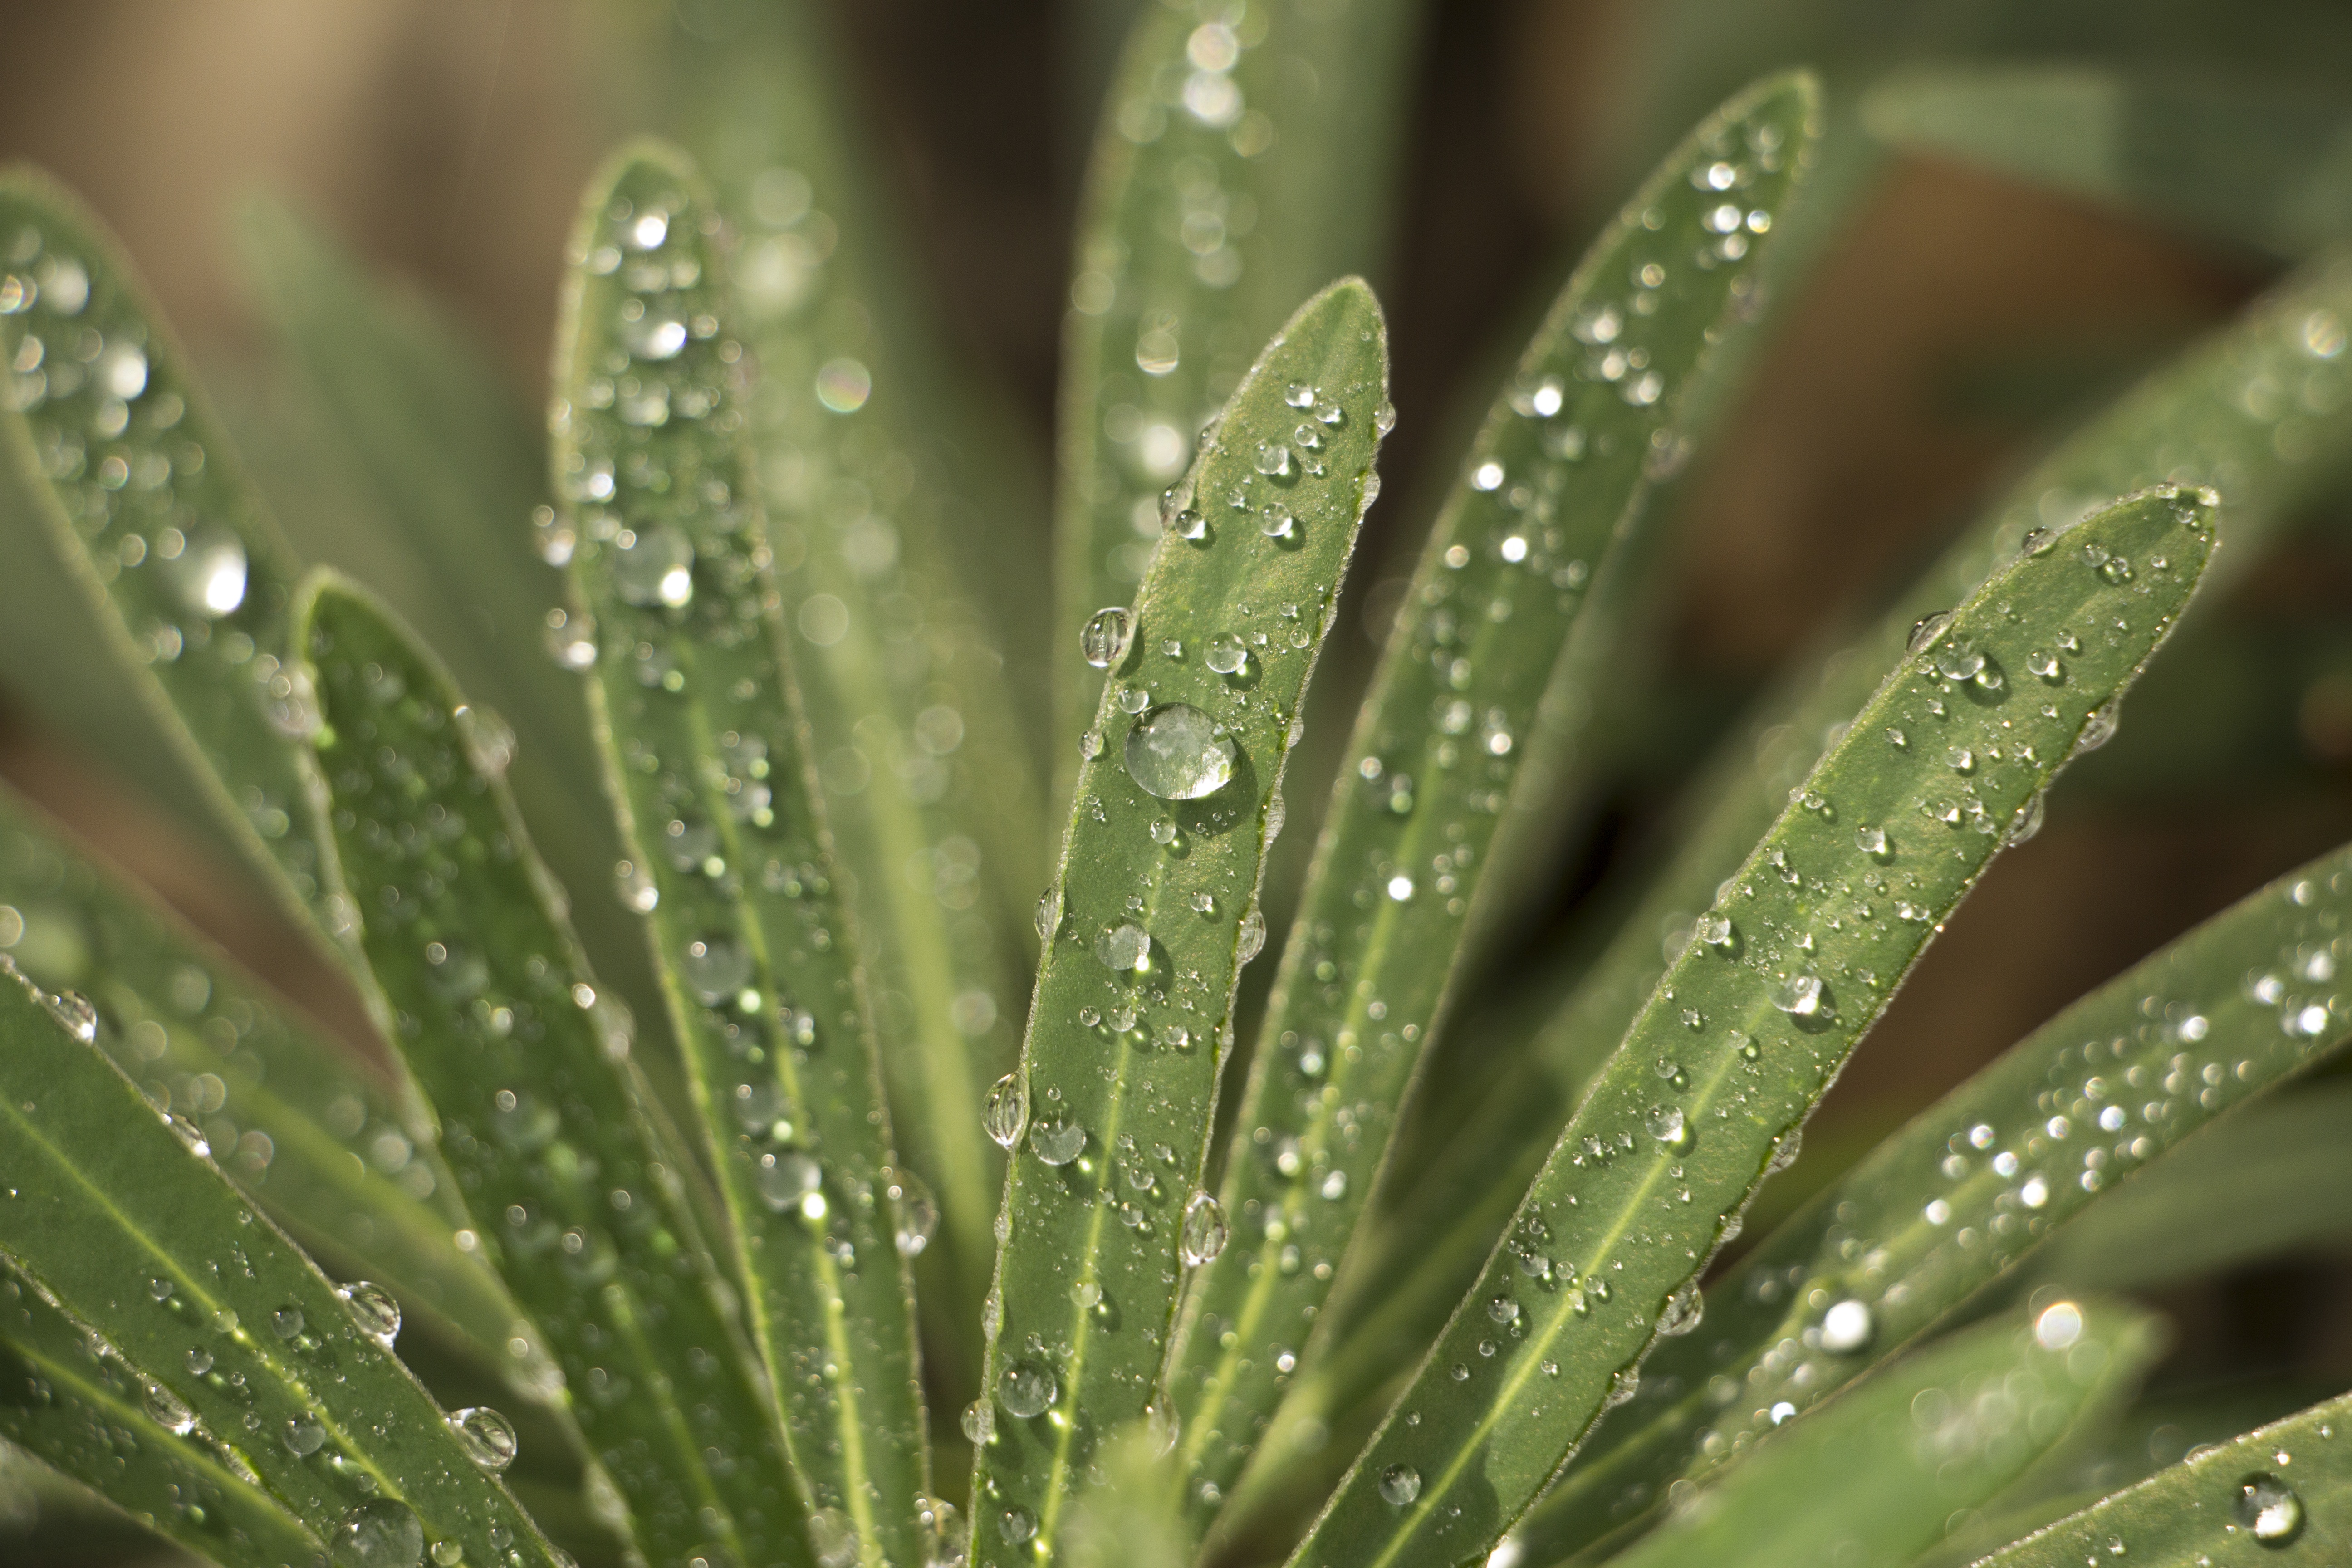
water, nature, grass, outdoor, branch, blossom, drop, dew, plant, photography, leaf, flower, purple, petal, bloom, frost, pollen, green, tropical, macro, natural, botany, blue, aquatic, colorful, yellow, flora, close up, lotus flower, one, single, raindrops, lotus, drops, lily, purity, vibrant, purple flower, corolla, elegance, nymphaea, moisture, carpel, macro photography, grass family, plant stem, land plant, nouchali